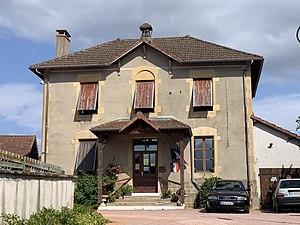
Mairie d'Anglure-sous-Dun.
Anglure-sous-Dun est une commune française située dans le département de Saône-et-Loire en région Bourgogne-Franche-Comté.